Valiyakulangara

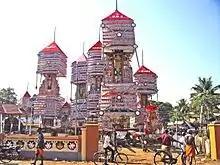
Valiyakulangara festival

Valiyakulangara is a small town in Alappuzha district in Kerala, India situated south of Oachira.